Carrington House

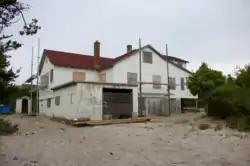

The Carrington House is a bungalow located in the hamlet of Cherry Grove, New York. Built around 1912, it was one of the first buildings in Cherry Grove and constructed for Frederick Marquet. It is typical of early buildings on Fire Island. It was acquired by theater director Frank Carrington in 1927, who enlarged the house. Under his ownership, the house was a popular refuge for LGBT artists like Truman Capote; "Breakfast at Tiffany's" was written there.